Sidney Jeffryes

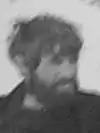
Jeffryes during the Australasian Antarctic Expedition

Sidney Harry Jeffryes (20 July 1884 – 16 October 1942) was an early Australian wireless telegraphy operator. Trained by Australasian Wireless, he was initially employed on coastal shipping and established at least one record for distance transmission. But he is best known for his service as the wireless officer at Cape Denison during the second year of the Australasian Antarctic Expedition, from February 1913 to December 1913, under the command of explorer Douglas Mawson. Jeffryes' service ended in September 1913, two months prior to the relief of the shore party, after he developed symptoms of paranoia and had to be relieved of his duties.